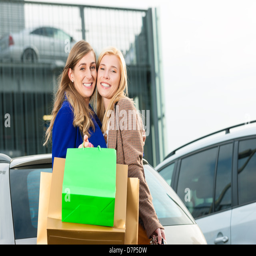
women were shopping in a mall or shopping centre and driving home now with their car